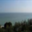
Label: sea